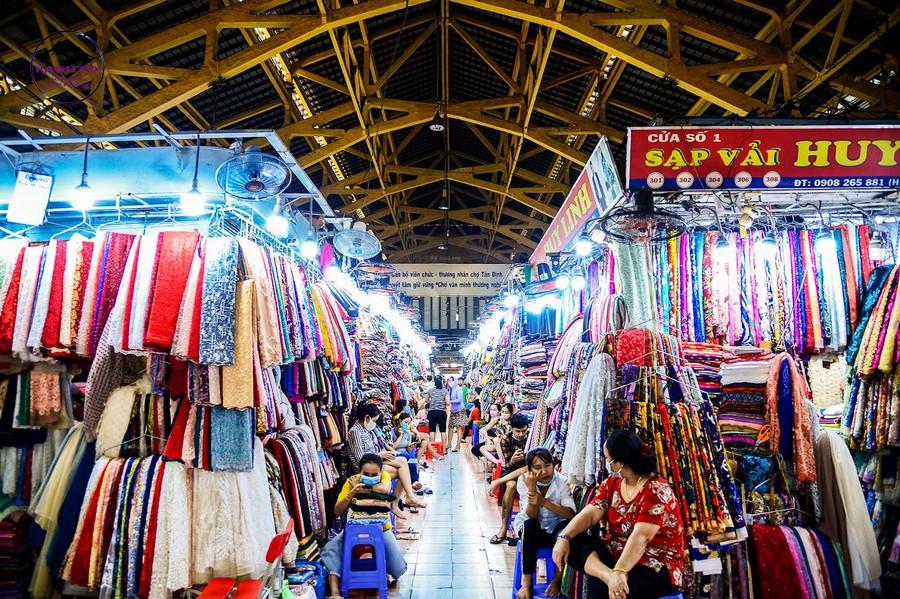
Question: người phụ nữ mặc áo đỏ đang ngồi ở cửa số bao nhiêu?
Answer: cửa số 1